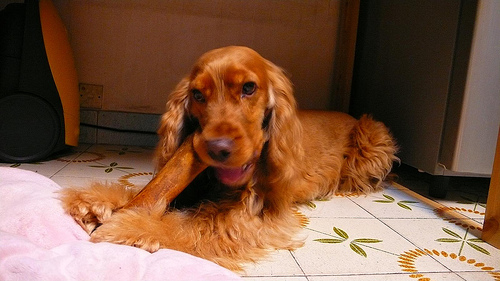
Animal: dog
Breed: english_cocker_spaniel